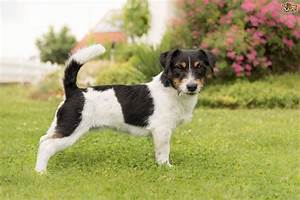
Label: dog